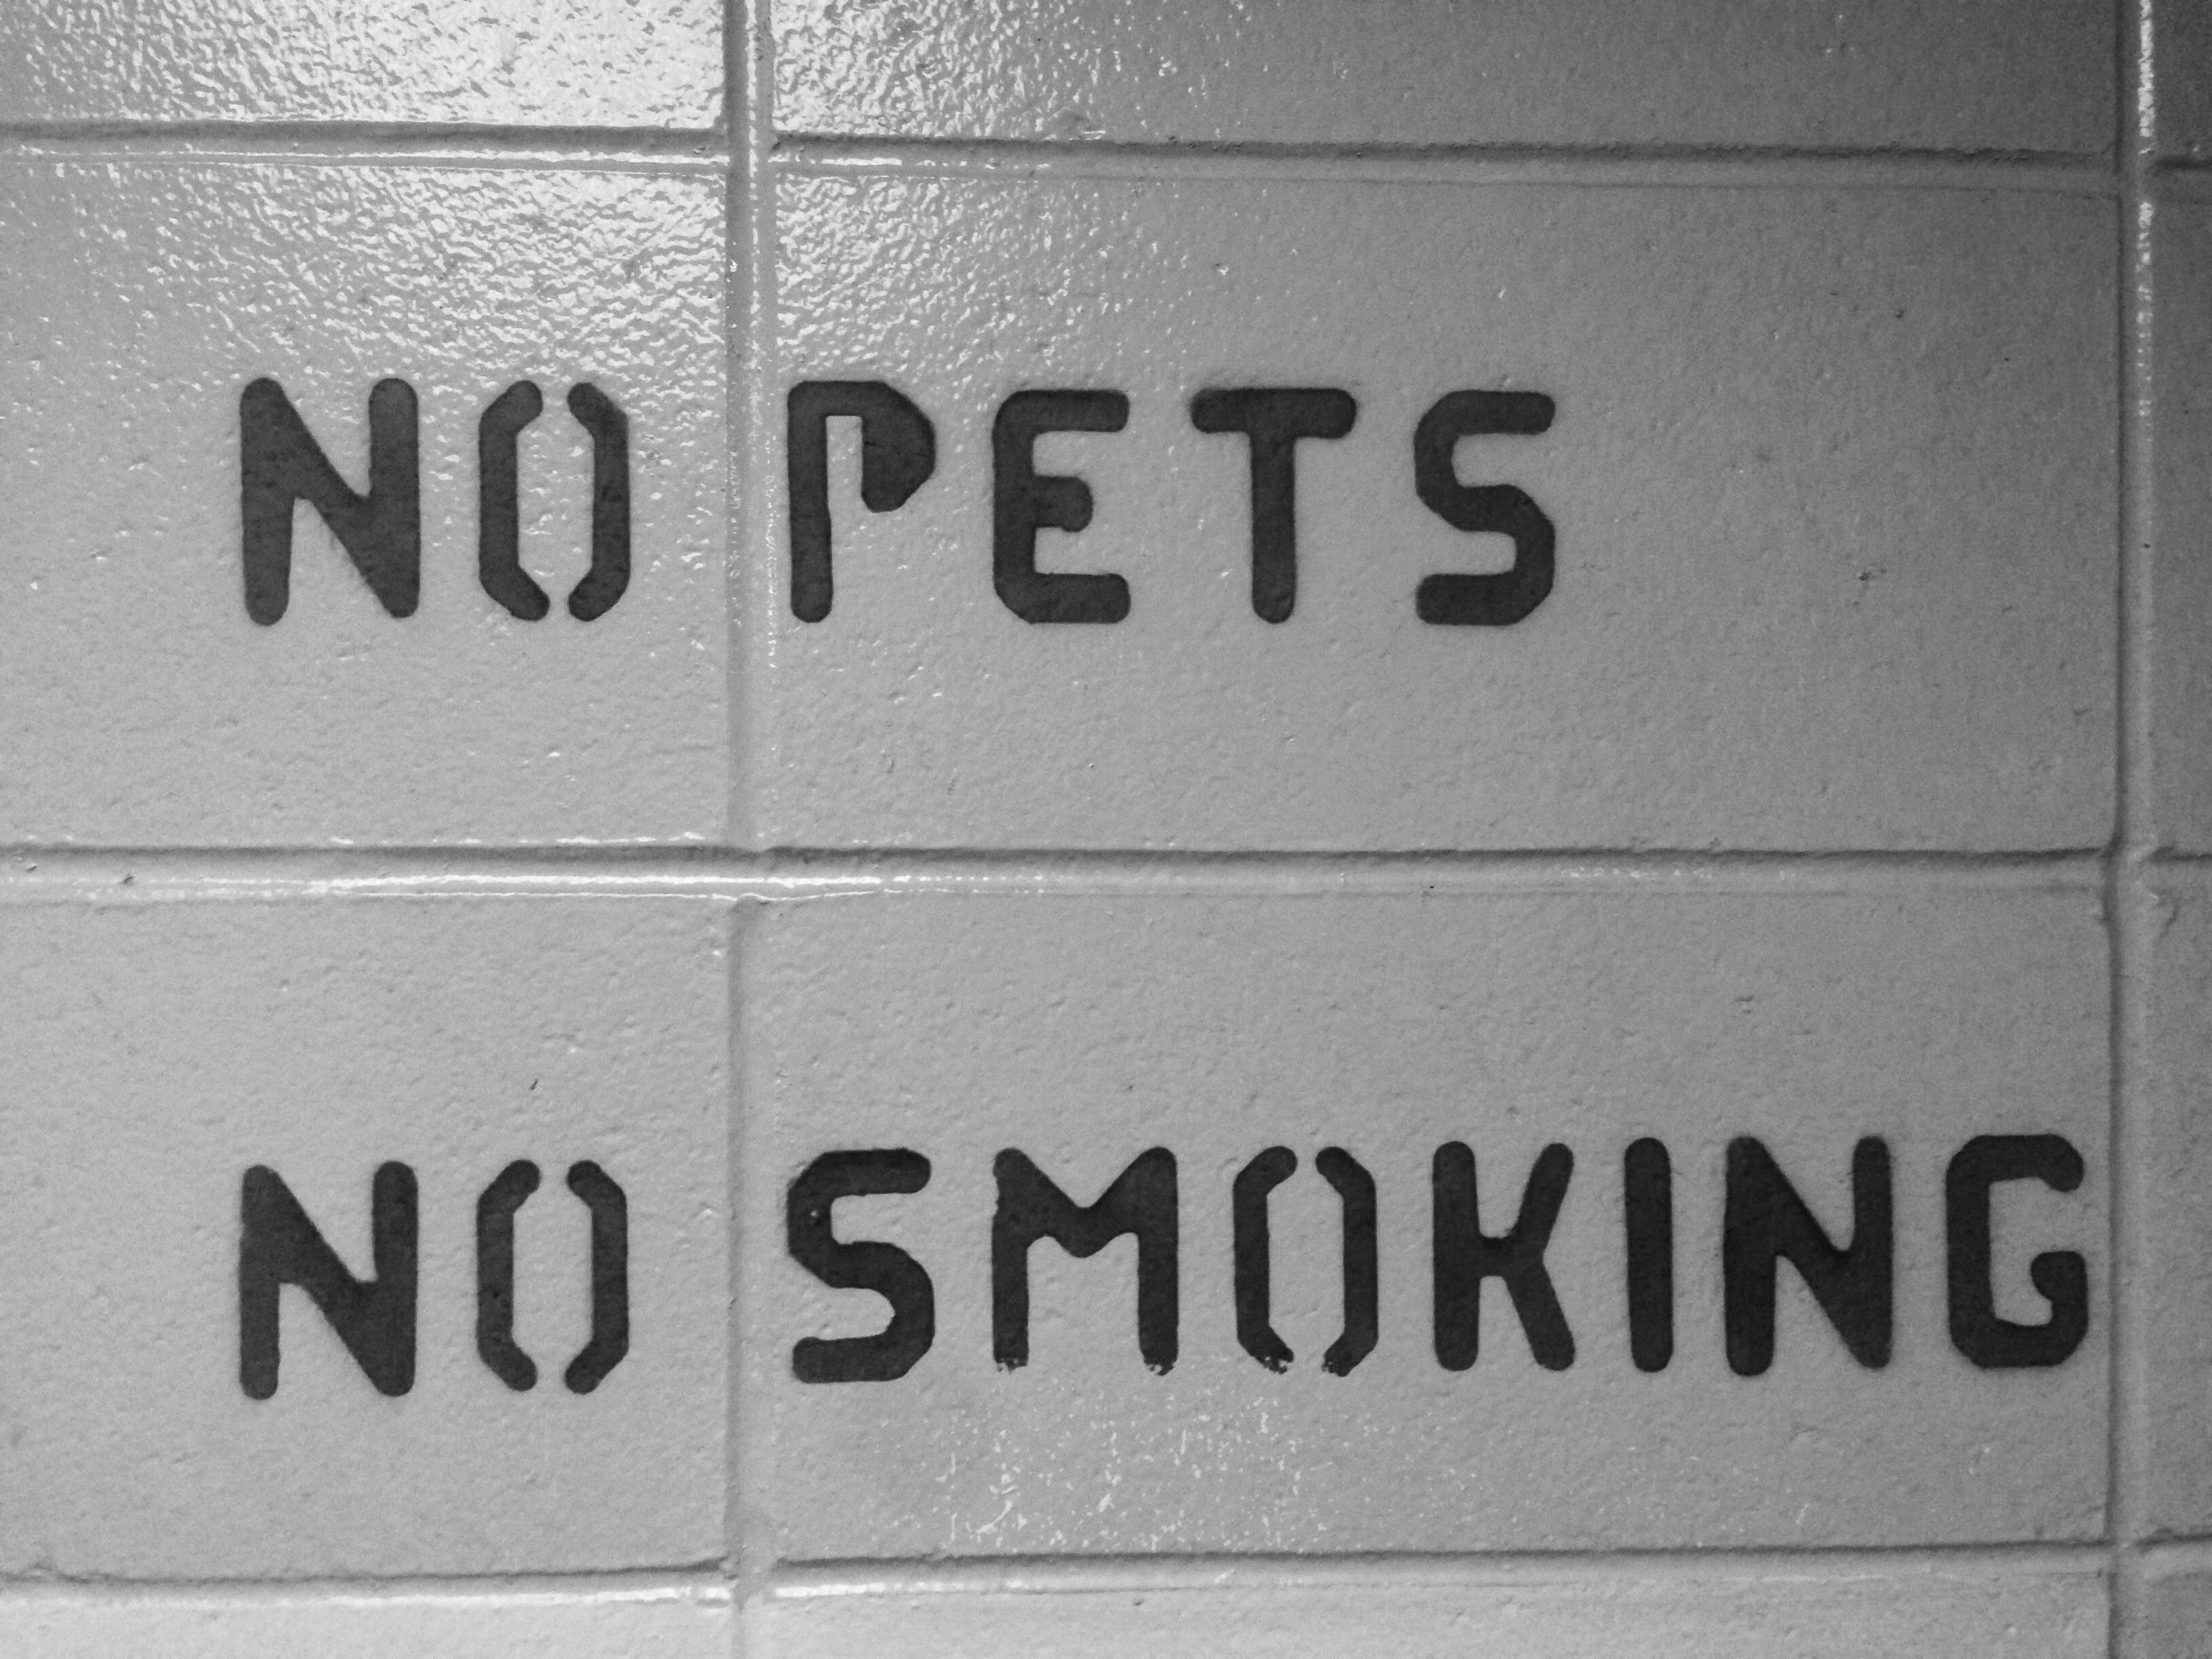
black and white, white, number, sign, street sign, monochrome, signage, lane, brand, font, monochrome photography, automotive exterior, vehicle registration plate